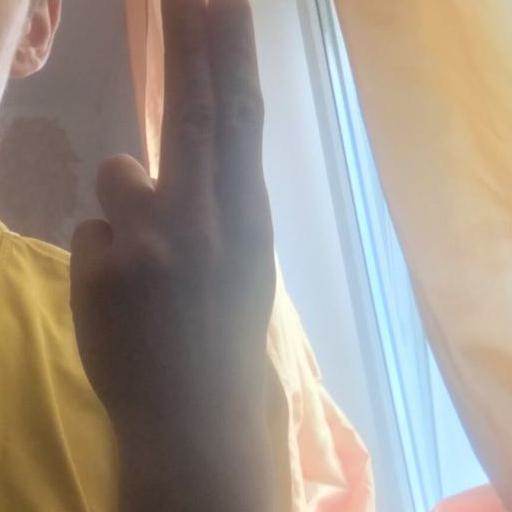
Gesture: two_up_inverted